PFM-1 mine

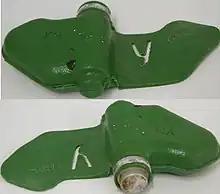
A PFM-1 training mine, distinguishable from the live version by the presence of the Cyrillic letter У (short for учебный, "uchebnyy", "for training").

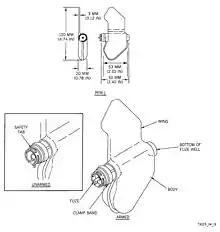
PFM-1 schematic

PFM-1 is a scatterable high explosive anti-personnel land mine of Soviet and Russian production. It is also known as a Flower Petal Mine, Green Parrot, or Butterfly Mine. The mines can be deployed from mortars, helicopters and airplanes in large numbers; they glide to the ground without exploding and will explode later upon contact.